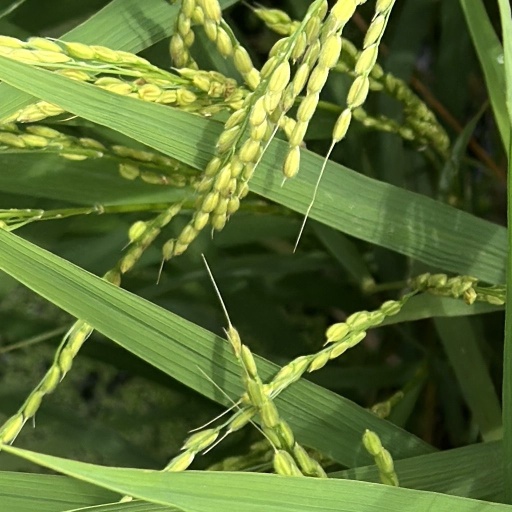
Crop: rice